Kungoni

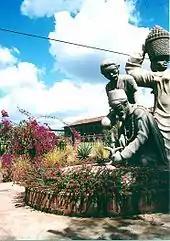
Mua Mission.

The Mua Mission was founded by the White Fathers in 1902 when the buildings of the first big mission house were built and which still stand today. The first church was finished in 1905 and opened at Christmas. The church which is used today was established in 1971 on the same ground and a lot of things of the old church have been adopted. The Kungoni Centre has been created by Father Claude Boucher Chisale in 1976, after Father Boucher already worked with artists in Nsipe. Originally it was just set up as a project of helping the local artists but the cultural part developed.